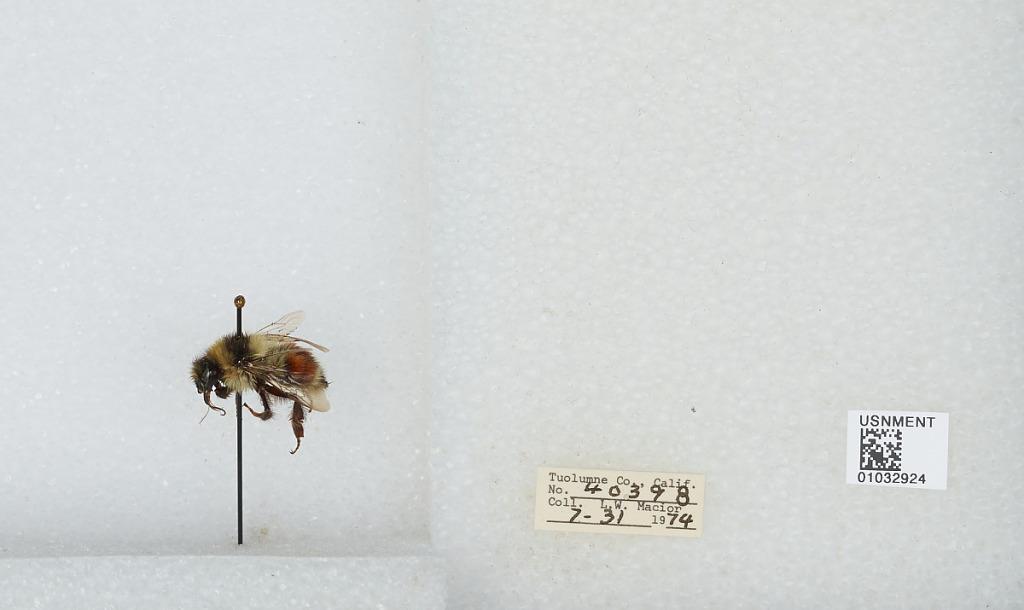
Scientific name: Bombus (Cullumanobombus) rufocinctus Cresson
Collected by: L. Macior
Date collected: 1974-7-31
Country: United States
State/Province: California
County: Tuolumne
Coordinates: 38.02, -119.93